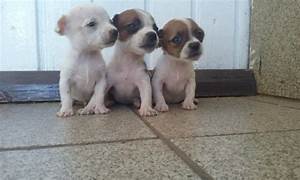
Label: dog